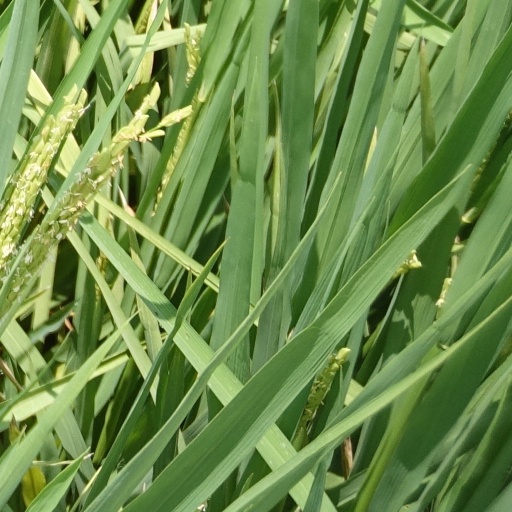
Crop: rice